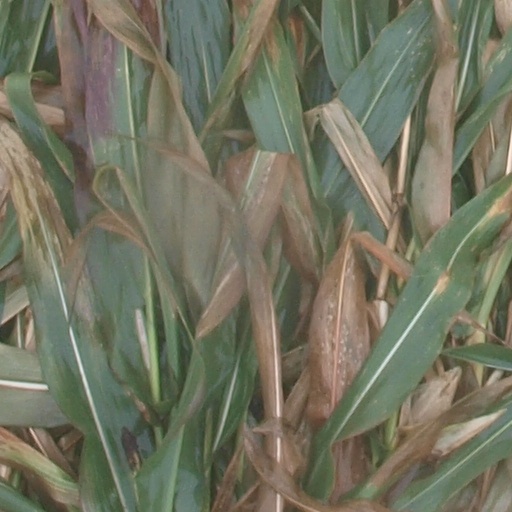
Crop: maize; corn